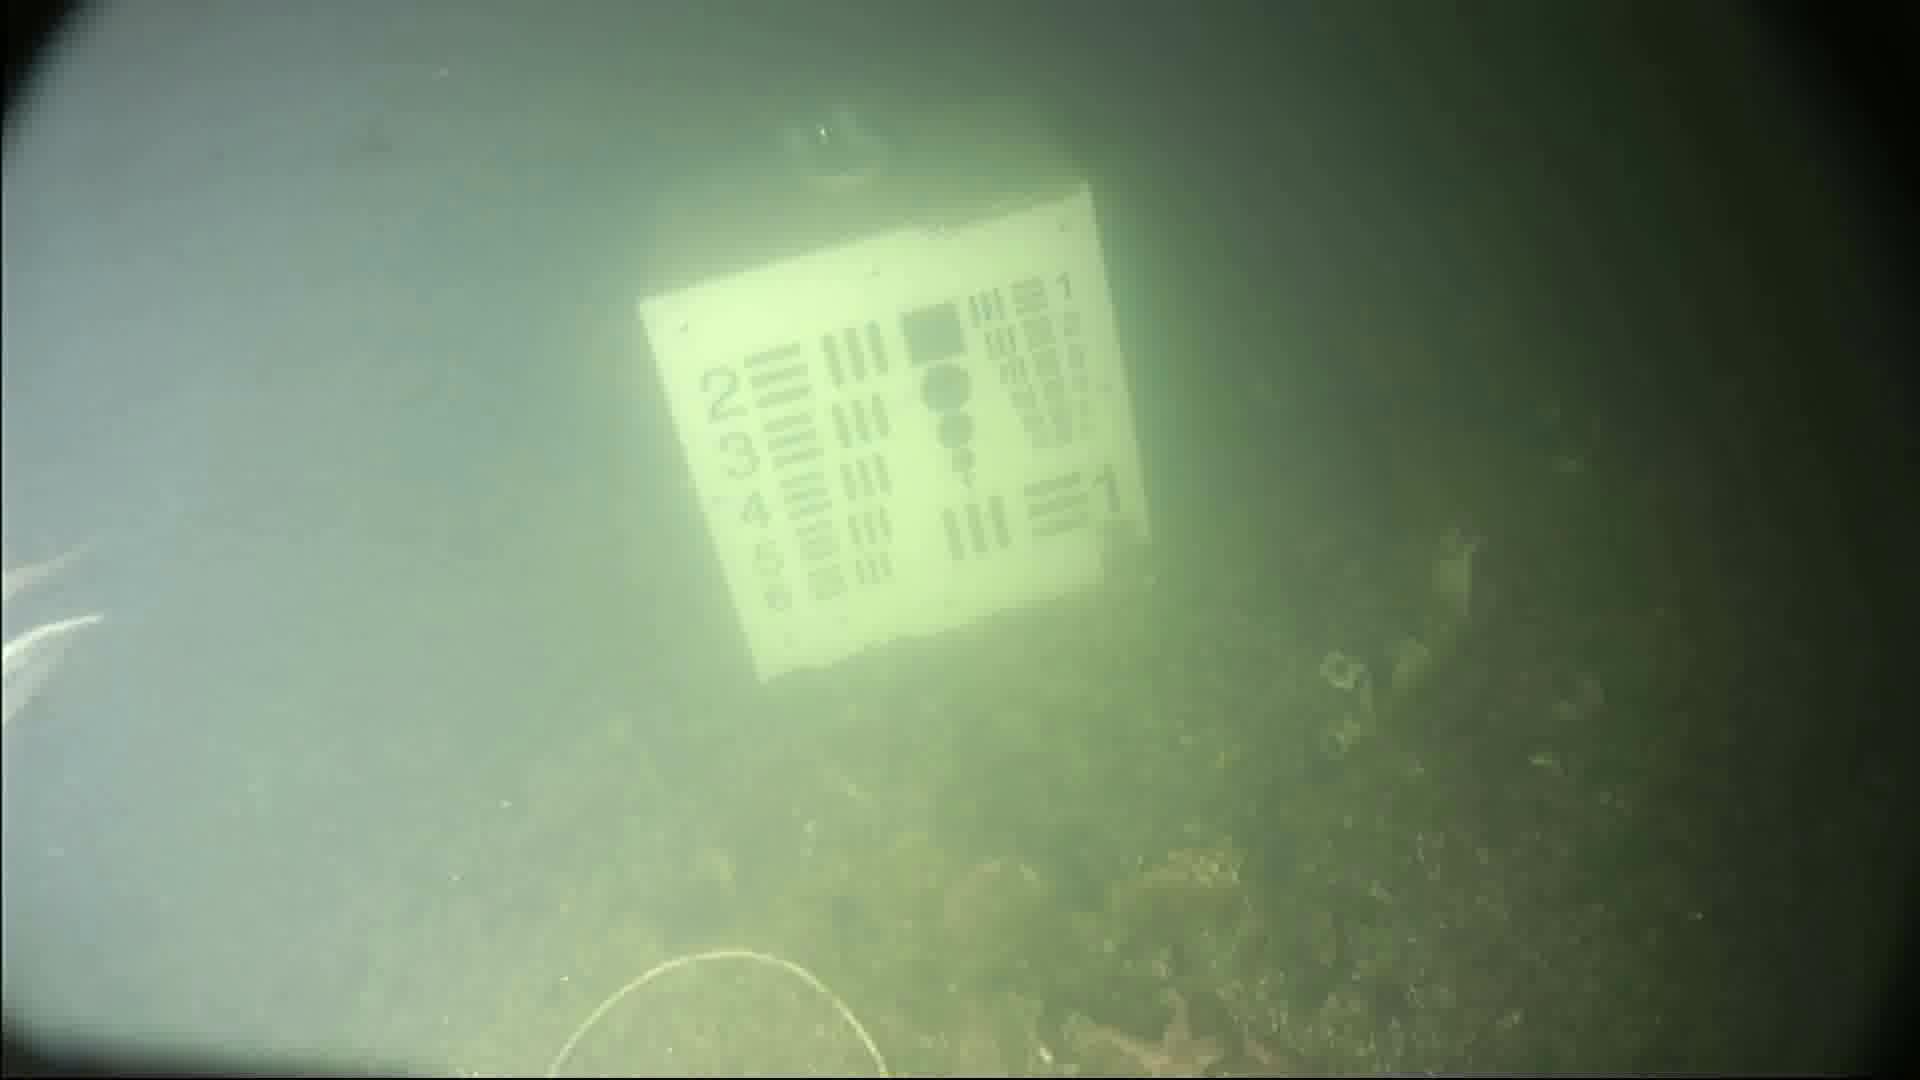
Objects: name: small_fish
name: starfish